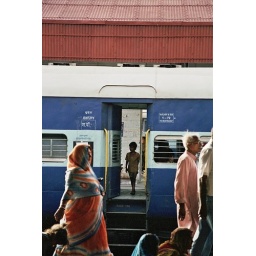
boy in train doorway portrait